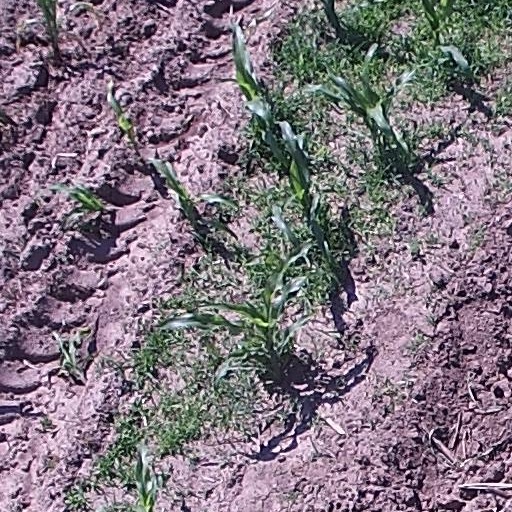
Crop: maize; corn